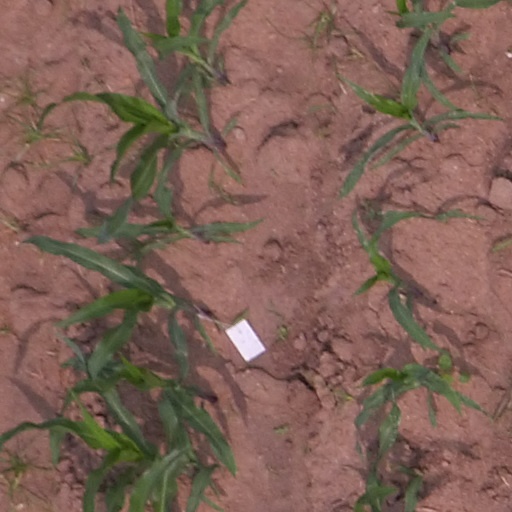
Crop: maize; corn